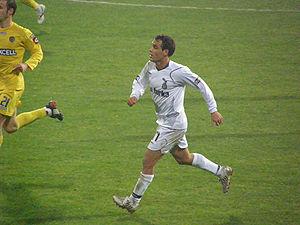
Ekrem Hayyam Dağ est un footballeur austro-turc, né le 5 décembre 1980 à Mardin.